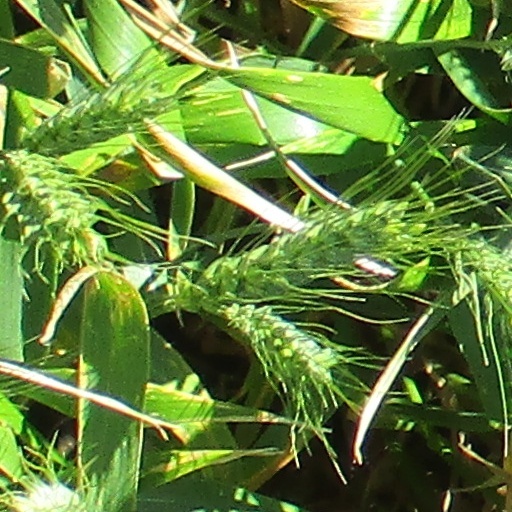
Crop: wheat